Clarks (shoe retailer)

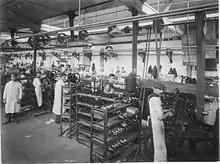
A vintage image of the sewing room in one of the Clarks factories

A couple of bad years that combined volatile market conditions, a certain lack of financial rigour and questionable planning brought the business to the brink of bankruptcy in 1863. The local Quaker community stepped in and part of the bailout deal was the nomination of James' eldest son, William Stephens Clark (1839–1925) to the helm of C. & J. Clark.